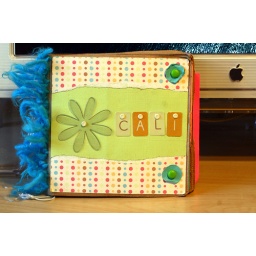
A paper bag album designed by blogger Jen.